1946 Michigan Wolverines football team

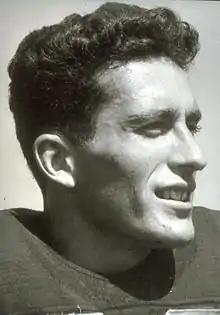
1946 All-American Elmer Madar

The Associated Press released its final poll in early December 1946. The two teams that defeated the Michigan Wolverines finished among the top five. Undefeated Army was ranked No. 2 with 48 voters picking them as the No. 1 team, narrowly missing its third consecutive national championship with 1,659-1/2 points. Big Nine Conference champion Illinois was ranked No. 5. The Wolverines were ranked #6.